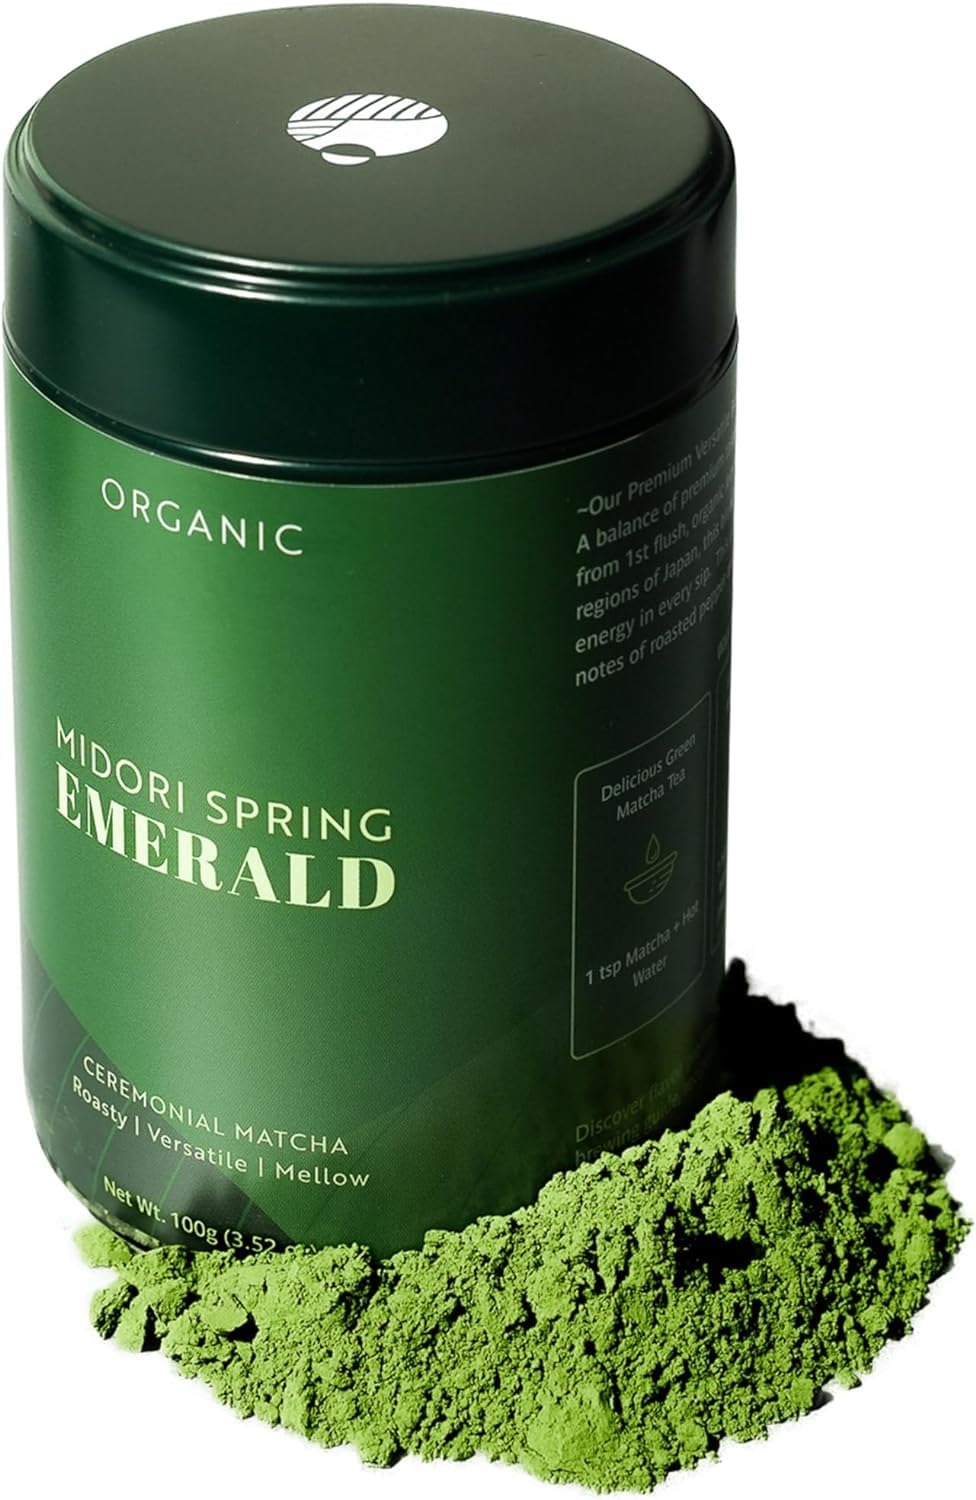
Item Name: Midori Spring Organic Authentic Japanese Ceremonial Matcha Powder Emerald, USDA Organic, Kosher, Vegan
Bullet Point 1: Ceremonial Versatile Matcha - Great for beginner Matcha drinkers and Chefs. Emerald offers a balance of premium taste with unrivaled versatility. This 1st harvest, ceremonial grade Matcha is rich vibrant green in color, sweet in aroma with smooth earthy flavors. Our leaves are shade grown, hand picked by farmers and blended by veteran Tea master with over 30 years of experience.
Bullet Point 2: Clean Nourishment in Every Sip - Our Emerald Class Matcha is rich in antioxidants, and nutrients; Matcha has shown to have greater EGCG compared to regular steeped tea. Shade grown matcha naturally produces L-theanine, giving it a smooth, mellow vibe that makes it a great addition to your daily routine.
Bullet Point 3: Trusted Quality - Our Matcha is USDA Organic,Kosher,Vegan, and Whole30 Approved. We also conduct routine testing to ensure it meets our high quality standards.
Bullet Point 4: Practical Sustainable Packaging - Our packaging is formulated to maintain optimal freshness and practical handling. The Matcha is packaged in a food grade pouch inside a recyclable tin. Matcha should be kept inside the tin with the lid sealed to maintain freshness once opened. It is highly recommended to store Matcha in a cool, dry place or in the refrigerator.
Bullet Point 5: Flavor Profile: Distinct flavor without any grassy taste. This is a delightful blend with subtle notes of roasted or dried green pepper and a smooth mouthfeel.
Product Description: Midori Spring’s Ceremonial Emerald Class Matcha is creamy, smooth, earthy and has a light sweet aftertaste when brewed as a tea. This high quality product is an economical mid-range Ceremonial Grade Matcha and is Organic (USDA, JAS), Kosher (OU), Vegan (Vegan Action) certified. Our specially selected blend comes from the fine tea gardens in Nishio, Aichi, Kagoshima & Kyoto in Japan and we maintain the highest standards in production. You can enjoy Midori Spring’s Ceremonial Emerald Matcha as a tea brew or use it in – baked goods, raw treats, smoothies, yogurt, ice cream, or create your own Matcha inspired recipe. Emerald Class is Chef’s Top Choice but is not a culinary grade, therefore making it first rate for cooking and mixed beverages. Whichever way you choose to enjoy your Matcha, you can embrace the many health benefits it has to offer.
Value: 3.52
Unit: Ounce

Price: 33.95